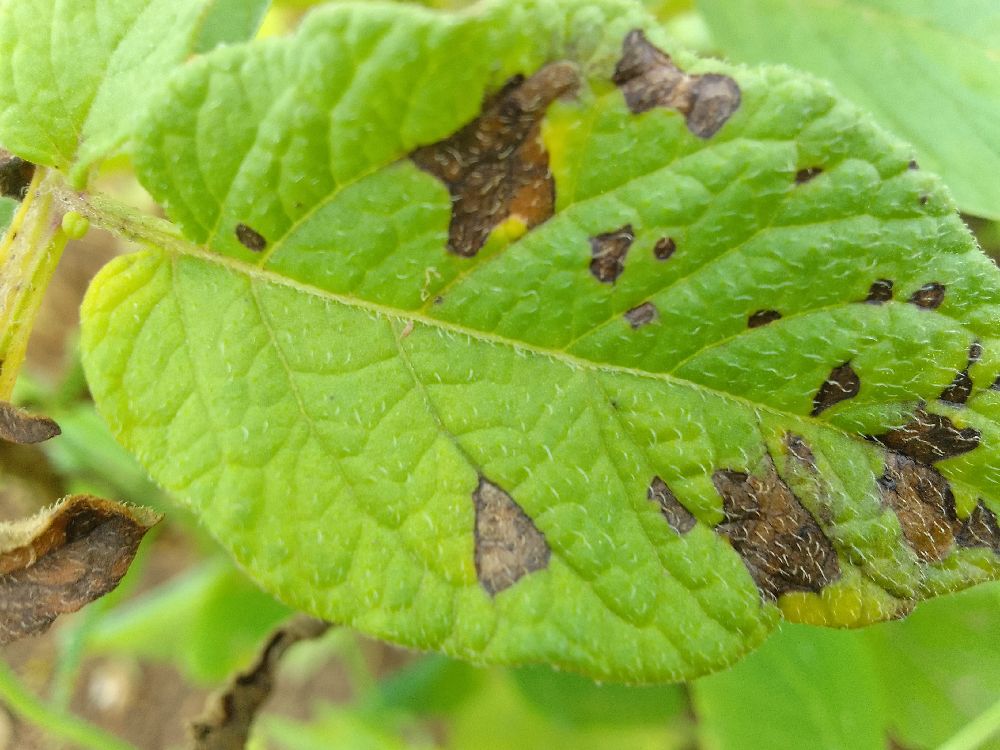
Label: Early blight